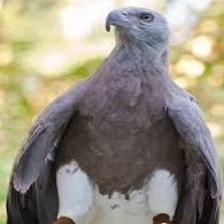
Species: GREY HEADED FISH EAGLE
Scientific name: ICHTHYOPHAGA ICHTHYAETUS